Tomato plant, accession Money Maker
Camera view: horizontal (90 deg, fisheye); turntable rotation: 90 degrees
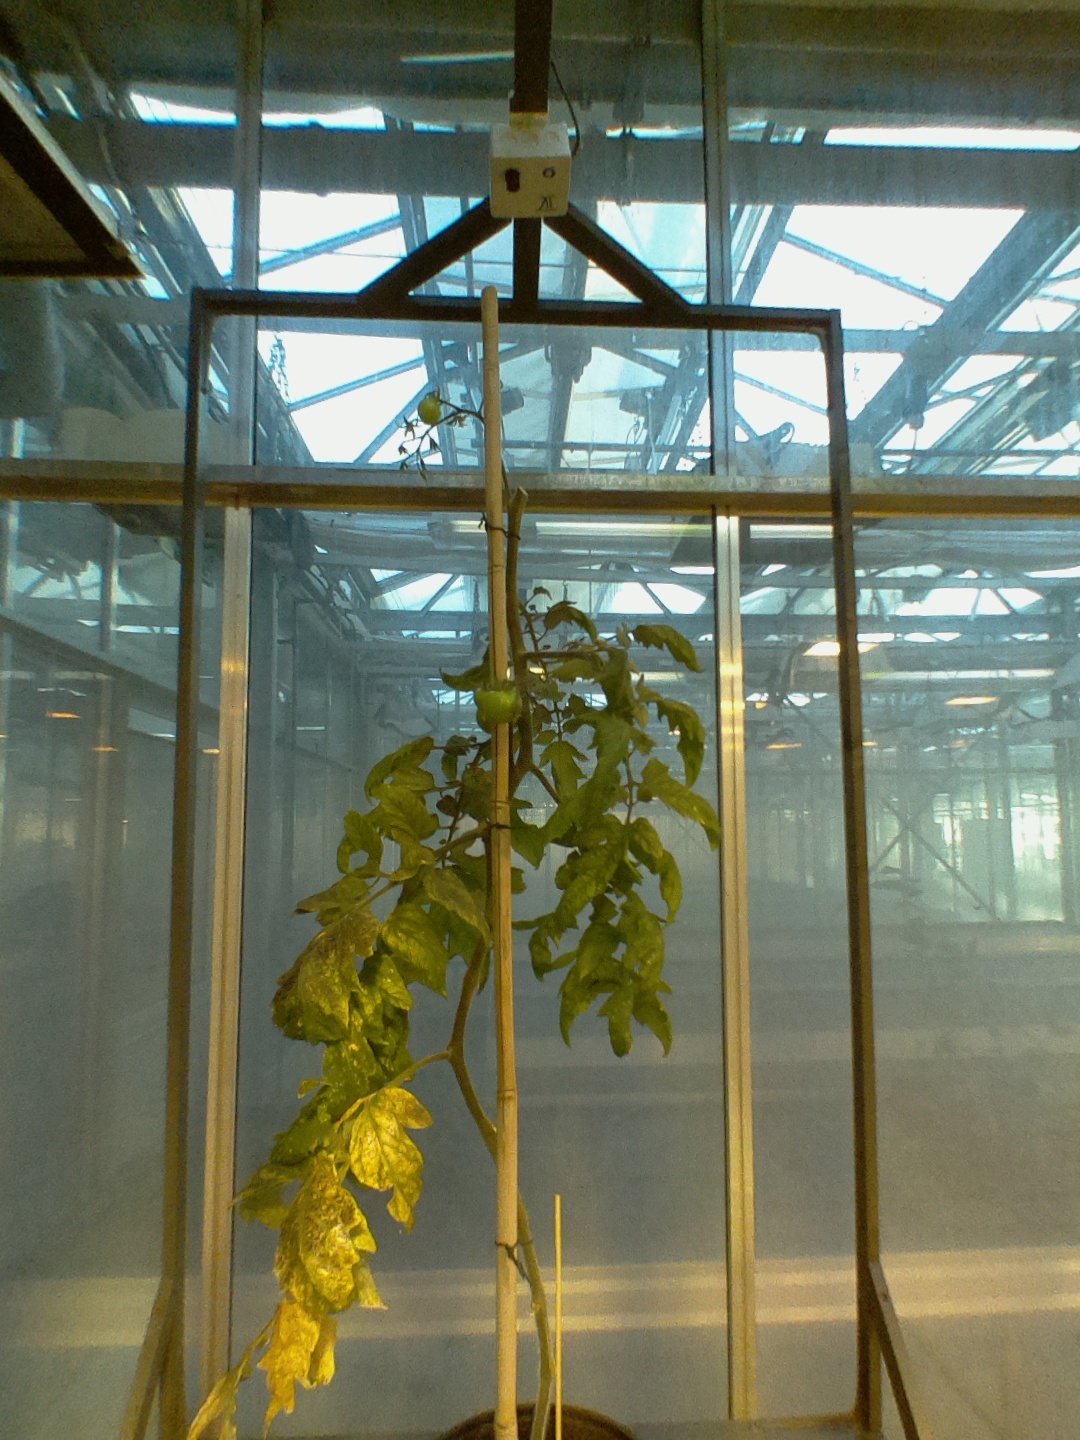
BBCH growth stage 76: 60%-70% of final fruit size